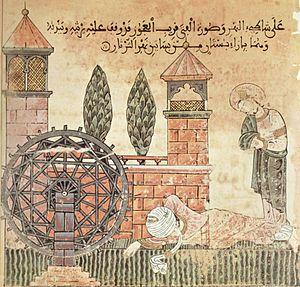
Le Maroc, ou depuis 1957, en forme longue le royaume du Maroc, autrefois l'Empire chérifien, est un État unitaire régionalisé situé en Afrique du Nord. Son régime politique est une monarchie constitutionnelle. Sa capitale est Rabat et sa plus grande ville Casablanca.